Hurricane Ida

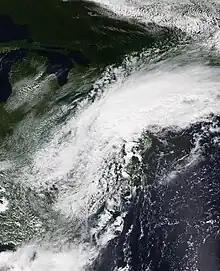
Ida as an extratropical cyclone over the Northeastern United States on September 1

Following landfall, Ida only slowly weakened at first, remaining a dangerous major hurricane. Mesovortices were also visible within the eye. Ida retained Category 4 winds for four hours following landfall, and then Category 3 status for the next four hours, due to the brown ocean effect, as the marshlands and the flat terrain in southern Louisiana allowed Ida to retain its intensity for a longer period of time. As the storm moved further inland, the majority of its cloud cover shifted northeast of the center, and Ida began a period of rapid weakening. It dropped below hurricane strength early on August 30 before weakening to a depression later that day. At that time, the NHC issued their last advisory on Ida, transferring the responsibility for continuing advisories to the Weather Prediction Center (WPC). The system degenerated into an extratropical low two days later, as it moved over the central Appalachian Mountains. As the system moved through the Northeastern United States on it combined with a frontal zone to unleash unprecedented rainfall across the region, regaining tropical-storm-force winds in the process, before moving out into the Atlantic. On the next day, Ida's remnants moved northeastward across Atlantic Canada, bringing heavy rain and gale-force winds to communities throughout the region. Ida's remnants reached the Gulf of St. Lawrence on September 3, where it made a slow, counter clockwise loop while maintaining maximum winds of . The low degenerated to a trough late the next day as a new mid-latitude low formed to the east.